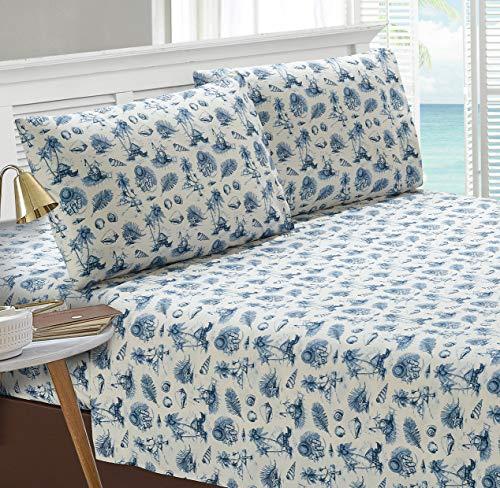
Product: Shore Breeze Twin Sheet Set
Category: Home & Kitchen | Bedding | Kids' Bedding | Sheets & Pillowcases | Sheet & Pillowcase Sets
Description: Includes a fitted sheet, flat sheet, and one standard pillowcase.
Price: $25.37
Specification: PackageDimensions:11.4x9.8x2.2inches|ItemWeight:2.03pounds|ShippingWeight:2.03pounds(Viewshippingratesandpolicies)|Manufacturer:UniversalHomeFashions|ASIN:B082YHMTCP|Itemmodelnumber:021166148238